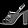
Label: Sandal